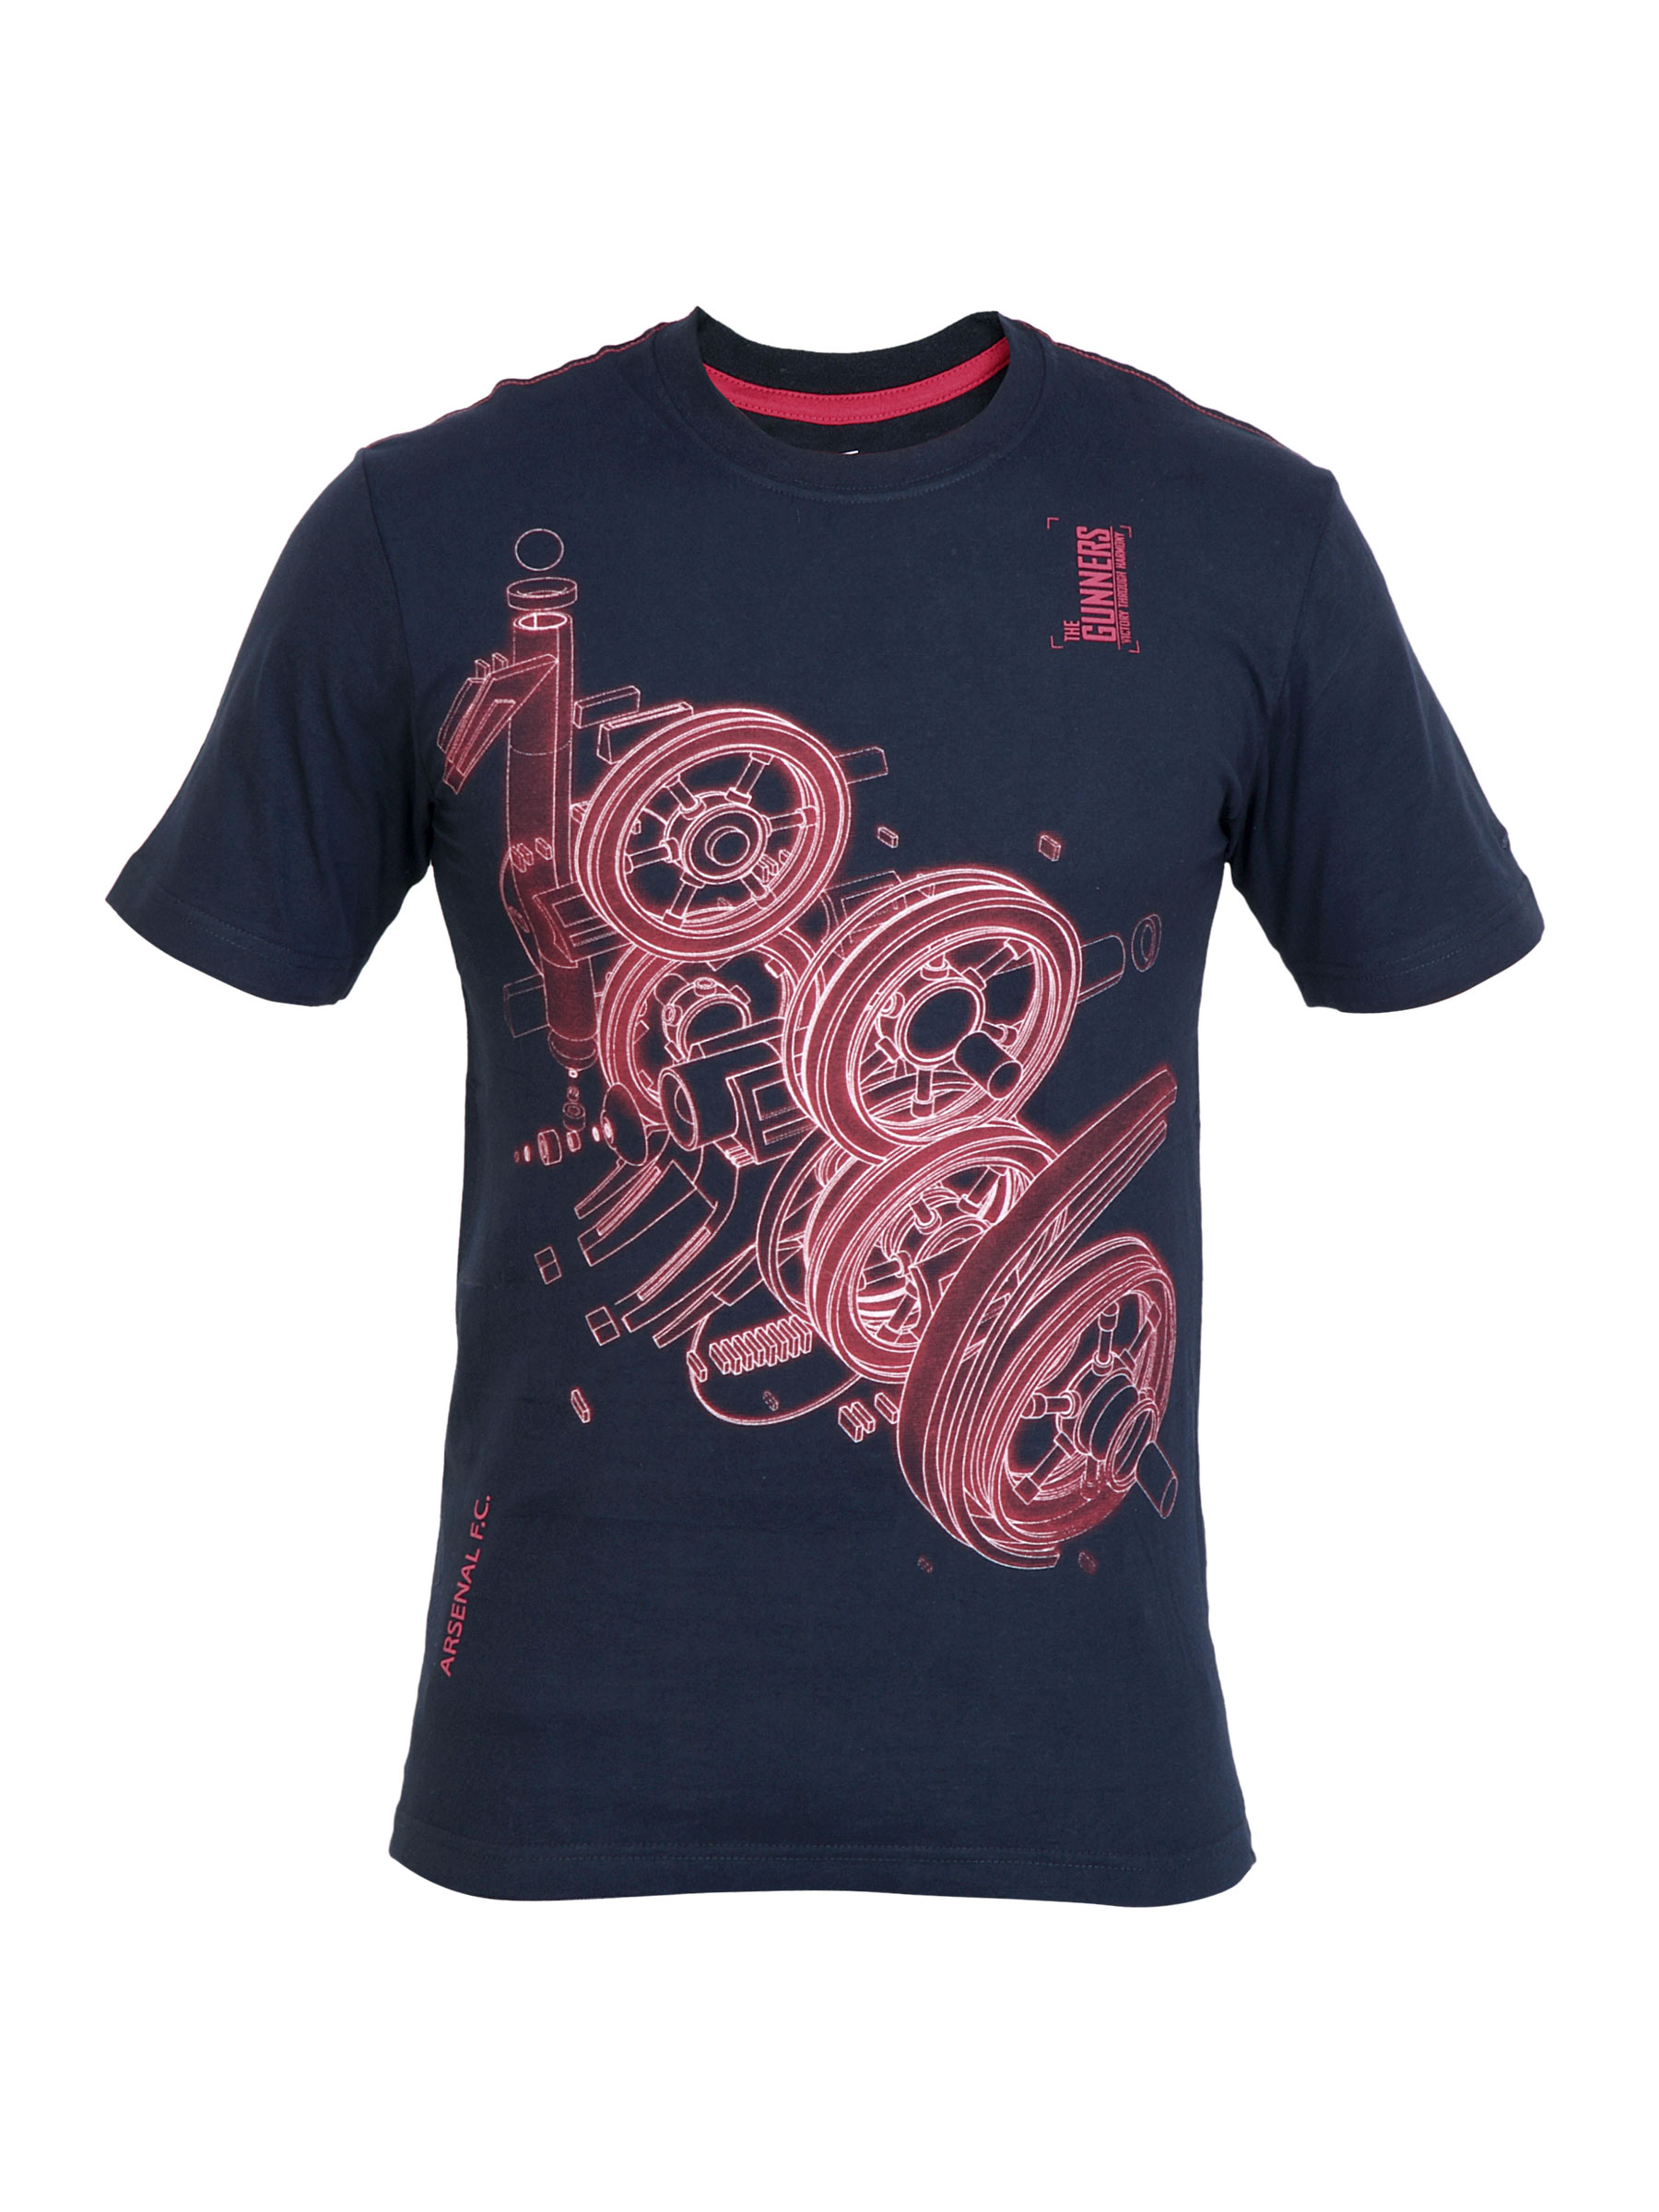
Nike Men Football Soccer Black Tshirts
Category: Apparel / Topwear / Tshirts
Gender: Men
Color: Black
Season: Fall 2011
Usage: Sports